Charles Alderton

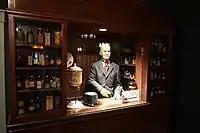
Corner Drug Store exhibit at the Dr. Pepper Museum in Waco, Texas.

Completed in 1906, the Artesian Manufacturing and Bottling Company, located at 300 South Fifth Street in downtown Waco, Texas, was the first building to be built specifically to bottle Dr Pepper and Dr Pepper was bottled there until the 1960s. The building now houses the Dr Pepper Museum, which opened to the public in 1991. The museum has three floors of exhibits, a working old-fashioned soda fountain, and a gift store of Dr Pepper memorabilia.